2013 Liberal Party of Canada leadership election

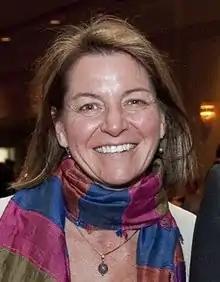
Martha Hall Findlay

Martha Hall Findlay, 53, was MP for Willowdale from 2008 to 2011. She was opposition critic for transport, infrastructure and communities (2008–2009), public works (2009–2010) and international trade (2010–2011). She ran in the 2006 leadership election, where she placed last.